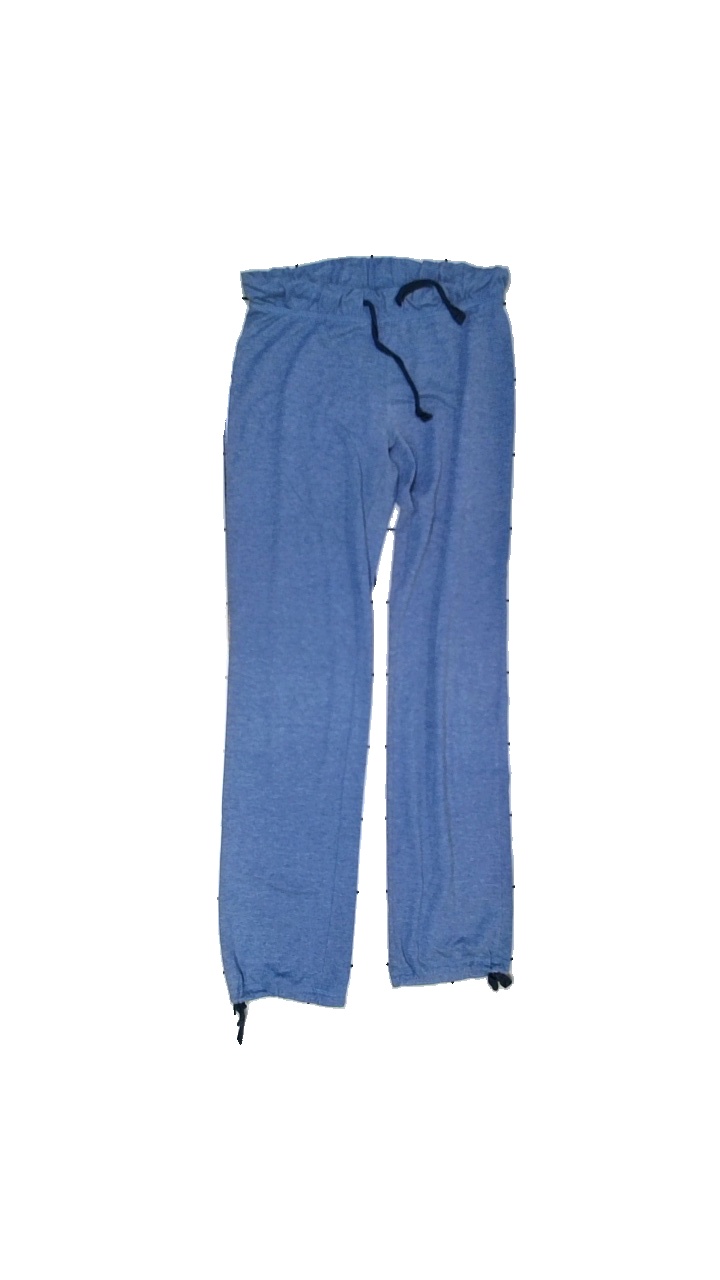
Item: Trousers (Ladies)
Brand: H&m
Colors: Blue
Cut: Regular
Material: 66% polyester, 34% cotton
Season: All
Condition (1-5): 3
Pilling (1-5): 1
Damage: pilling crotch
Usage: Export
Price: <50